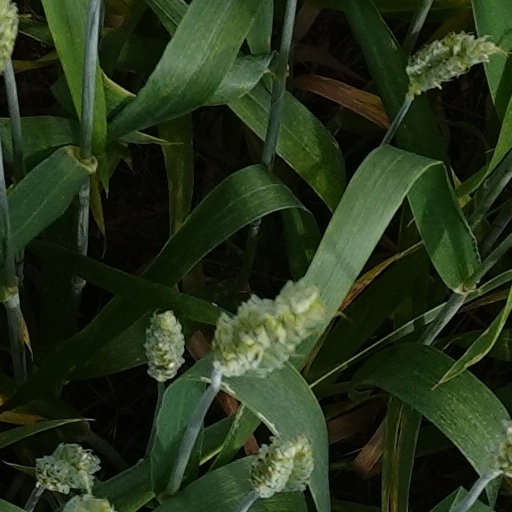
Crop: wheat